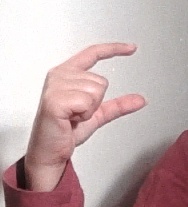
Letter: dal